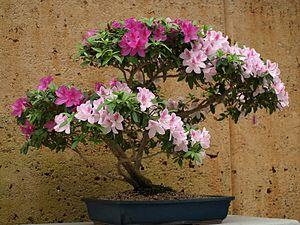
Les rhododendrons ou azalées forment un genre de plantes appartenant à la famille des Éricacées. À l'exception des groupes tropicaux Azaleastrum et Vireya, les rhododendrons sont essentiellement rustiques. On les rencontre dans les régions montagneuses, telles que les Alpes, les Pyrénées, le Caucase, les Carpates et l'Himalaya. Beaucoup sont originaires de Chine et du Japon, et beaucoup se sont répandus en Laponie et en Sibérie. Les rhododendrons se rencontrent aussi dans les régions forestières d'Inde et de Birmanie.